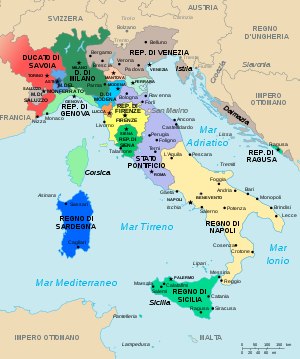
Monaco / Historie / 1400–1800
Monaco i 1494
Denne artikel omhandler mikrostaten Monaco. For andre betydninger af Monaco, se Monaco.